Question: Please indicate a possible affordance area of the bench that can be used for sitting on
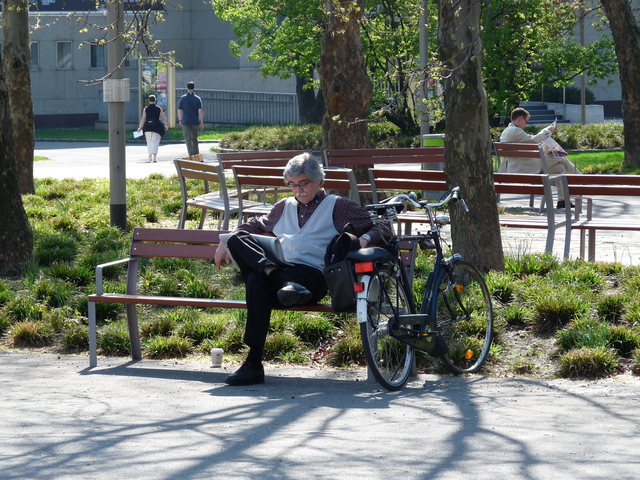
Answer: [90.226, 292.93, 376.893, 313.597]